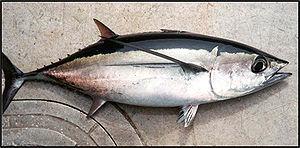
Thunnus est un genre de poissons de la famille des Scombridés. Les espèces de ce genre sont communément appelés « thons ». D'autres espèces de la famille des Scombridae ont le même nom vernaculaire.
Le germon ou thon blanc est une espèce de poissons de la famille des Scombridae. Ce thon est un poisson de large répartition, très prisé par les pêcheries.